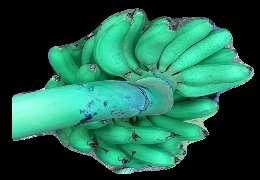
Variety: rasbale
Grade: grade1